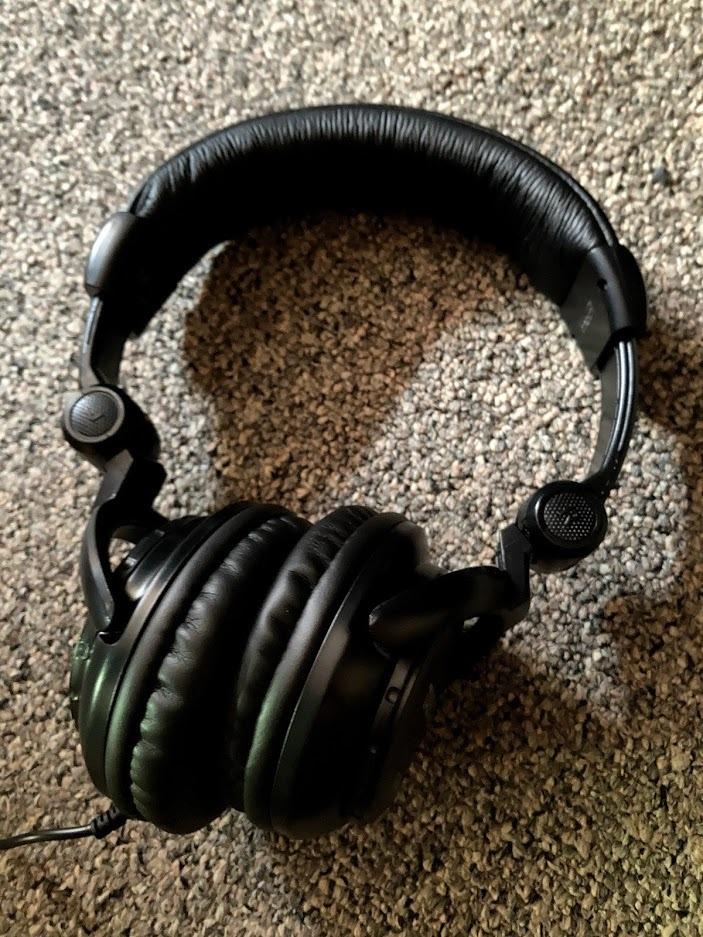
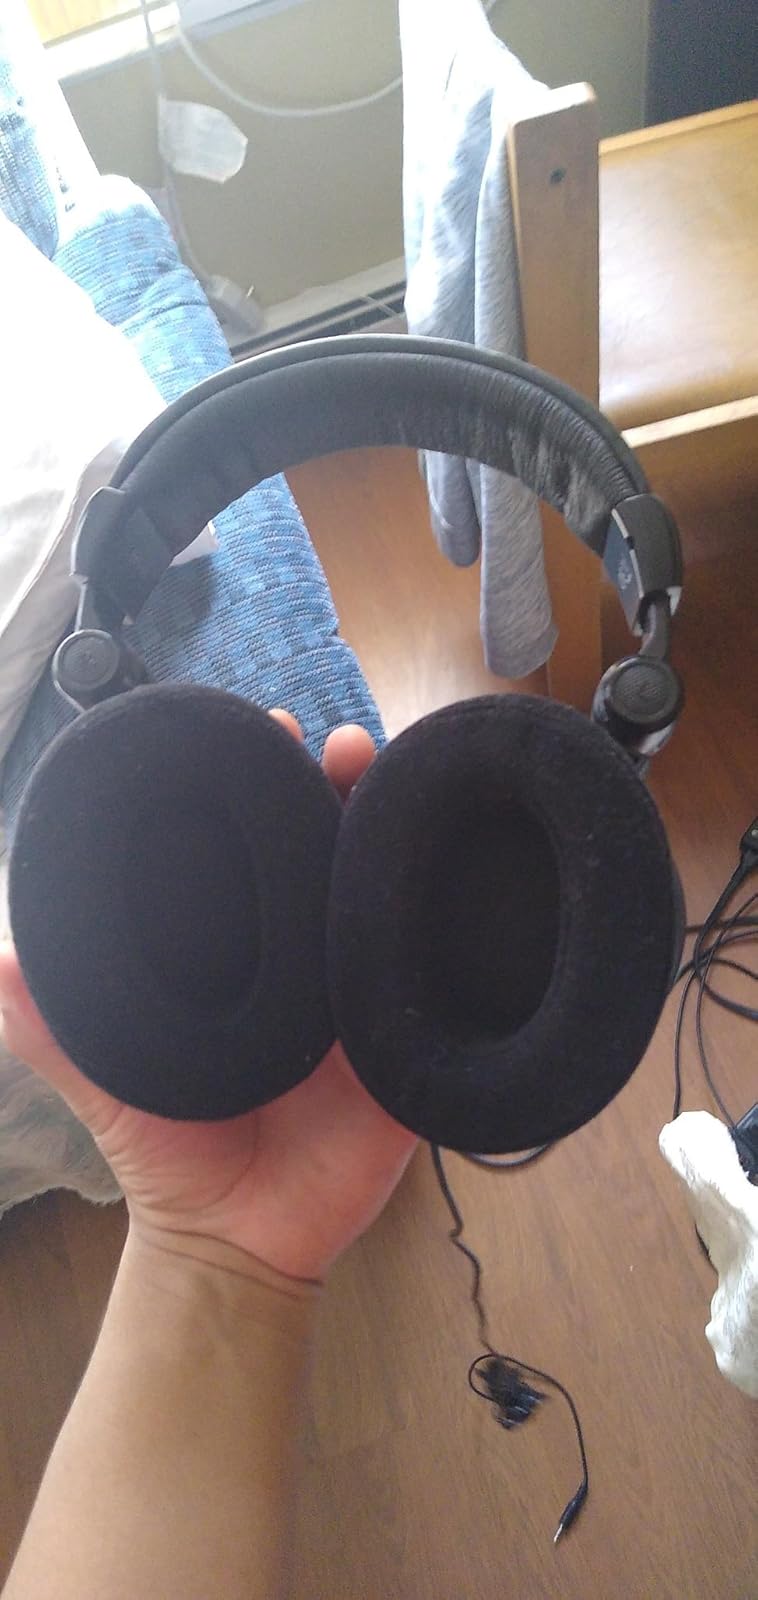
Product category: headphones
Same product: yes